461

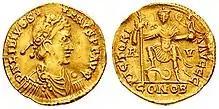
Solidus of Emperor Libius Severus

Year 461 (CDLXI) was a common year starting on Sunday of the Julian calendar. At the time, it was known as the Year of the Consulship of Severinus and Dagalaiphus (or, less frequently, year 1214 "Ab urbe condita"). The denomination 461 for this year has been used since the early medieval period, when the Anno Domini calendar era became the prevalent method in Europe for naming years.